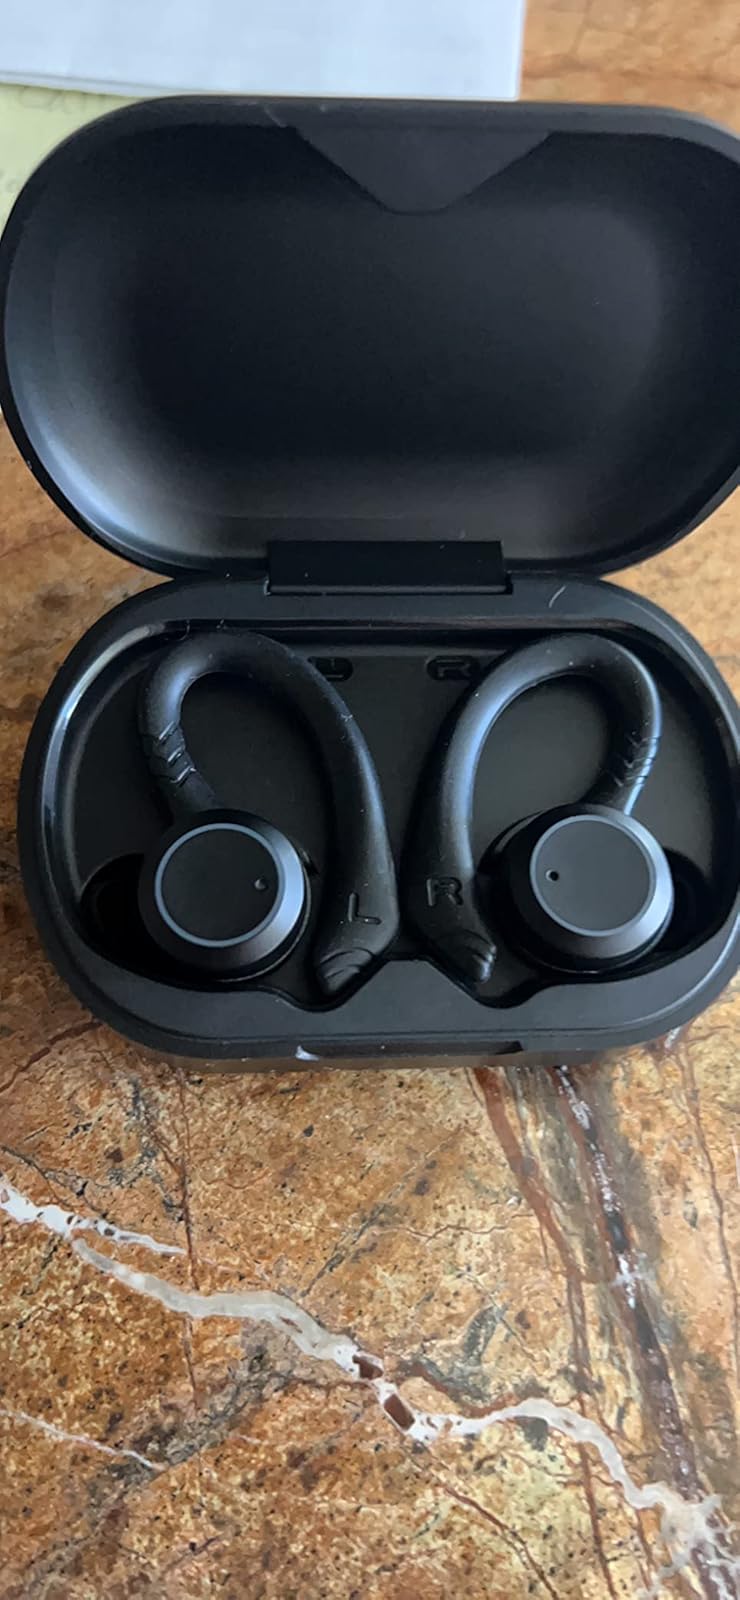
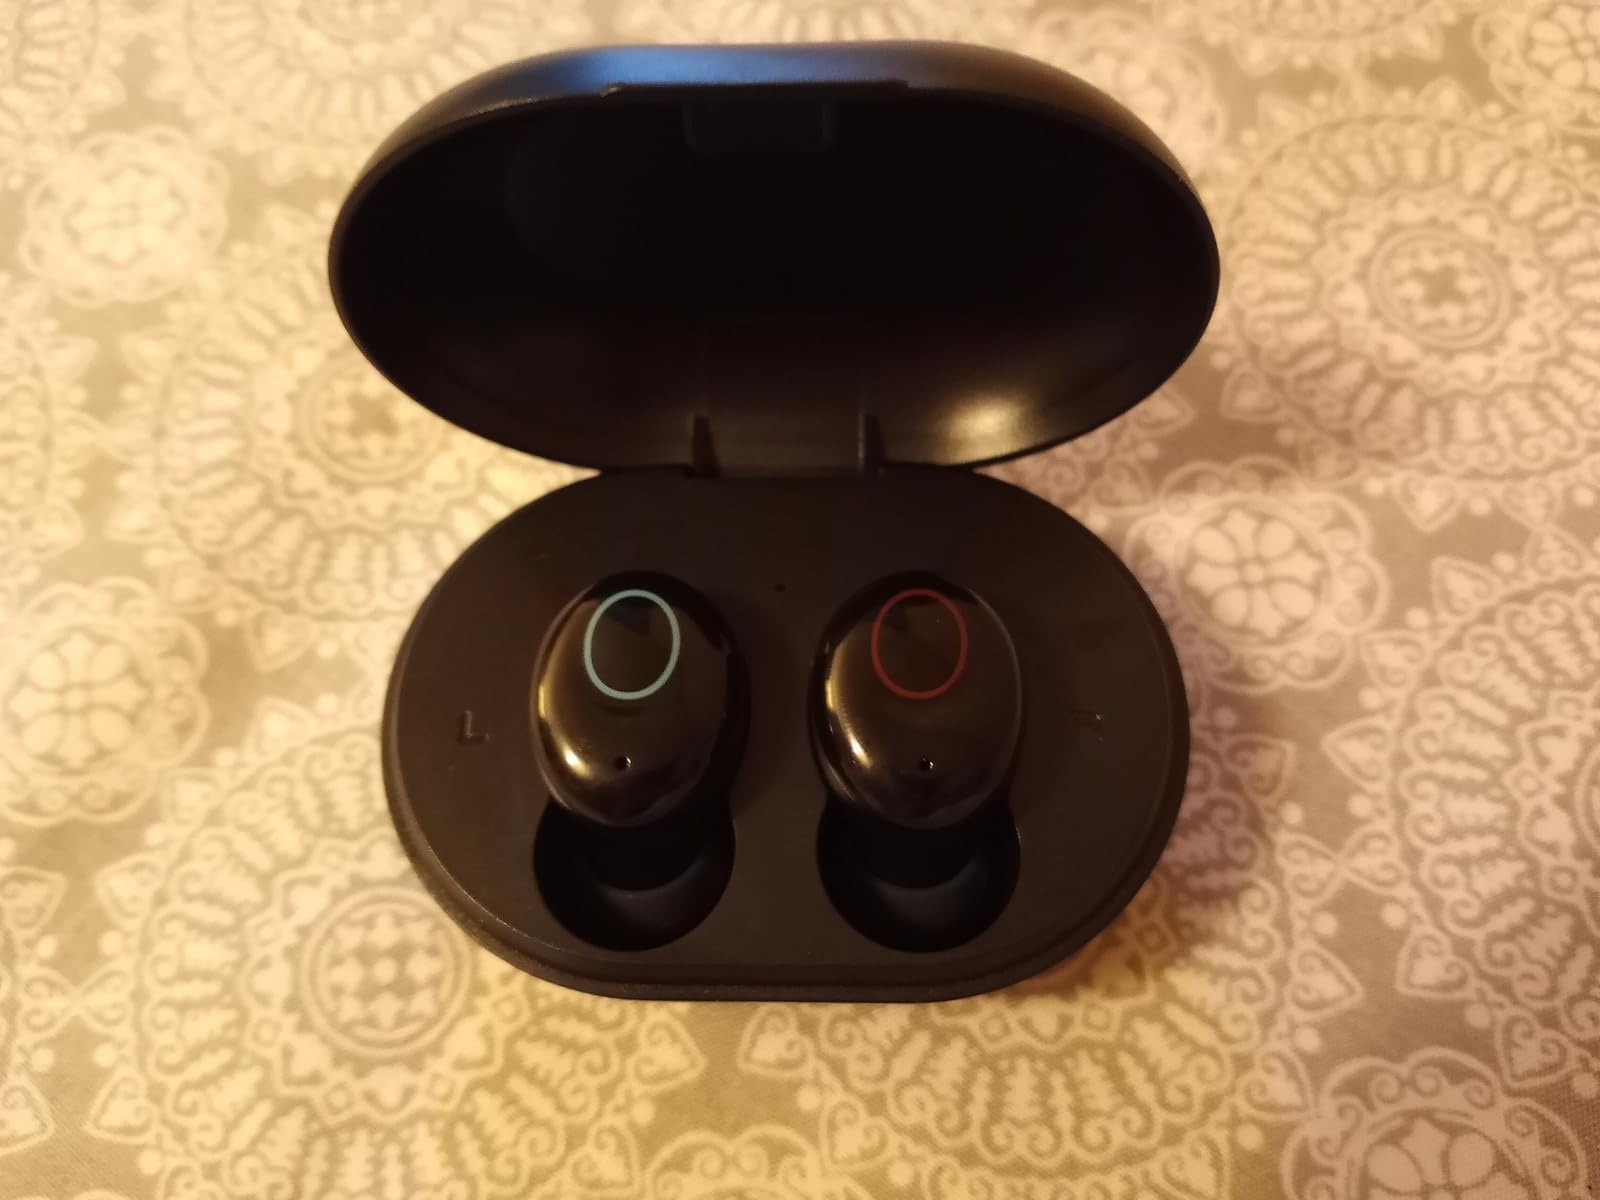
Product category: earbuds
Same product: no